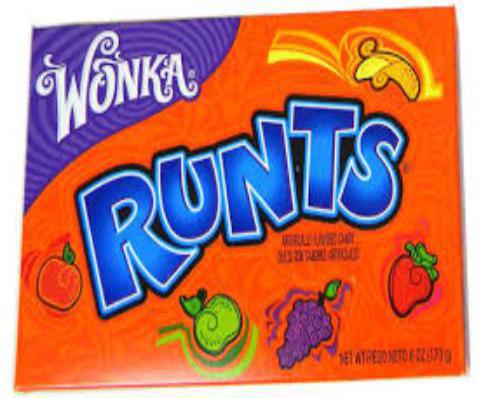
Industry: Food